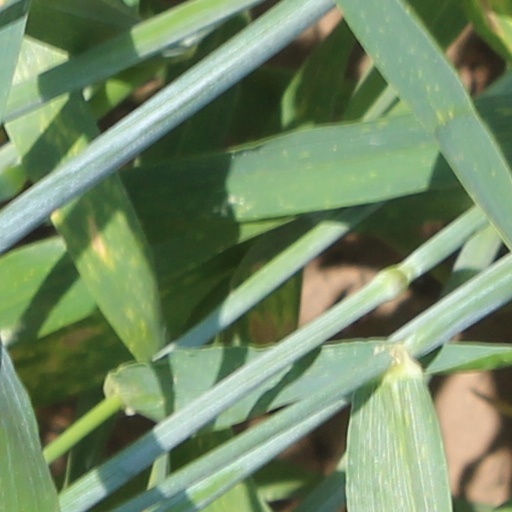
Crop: wheat